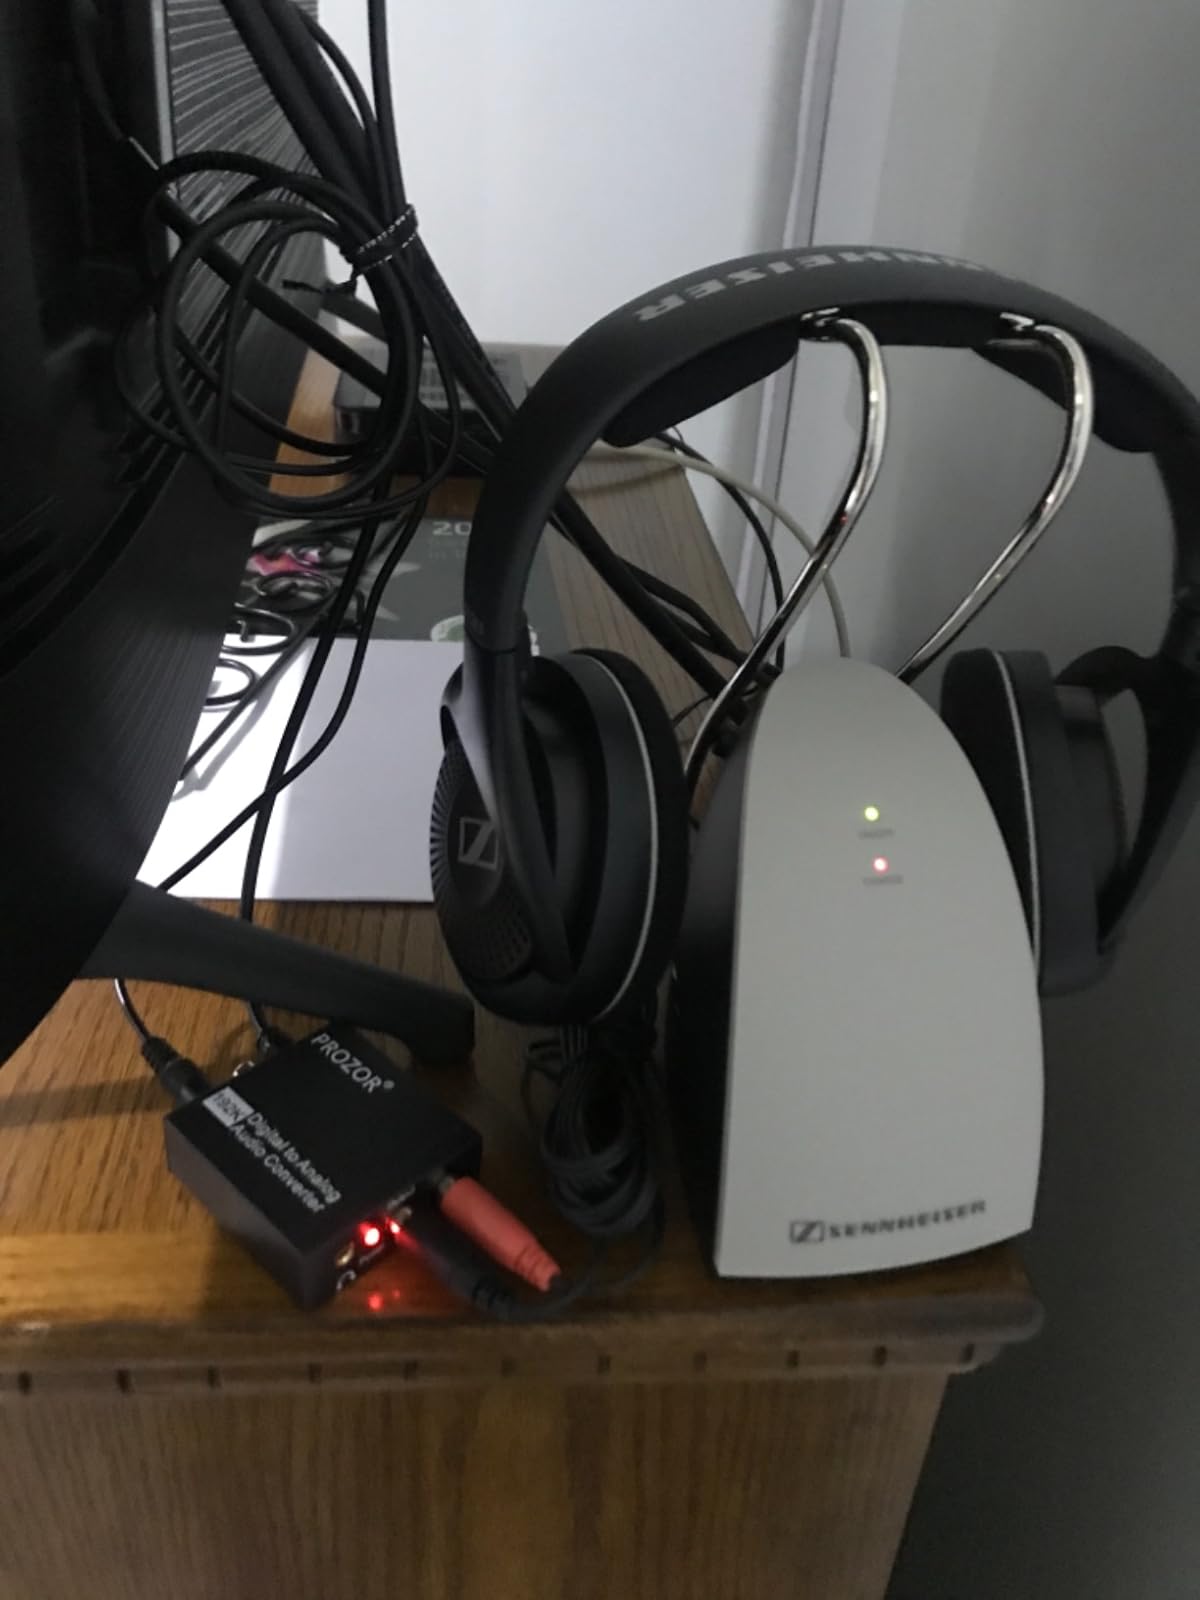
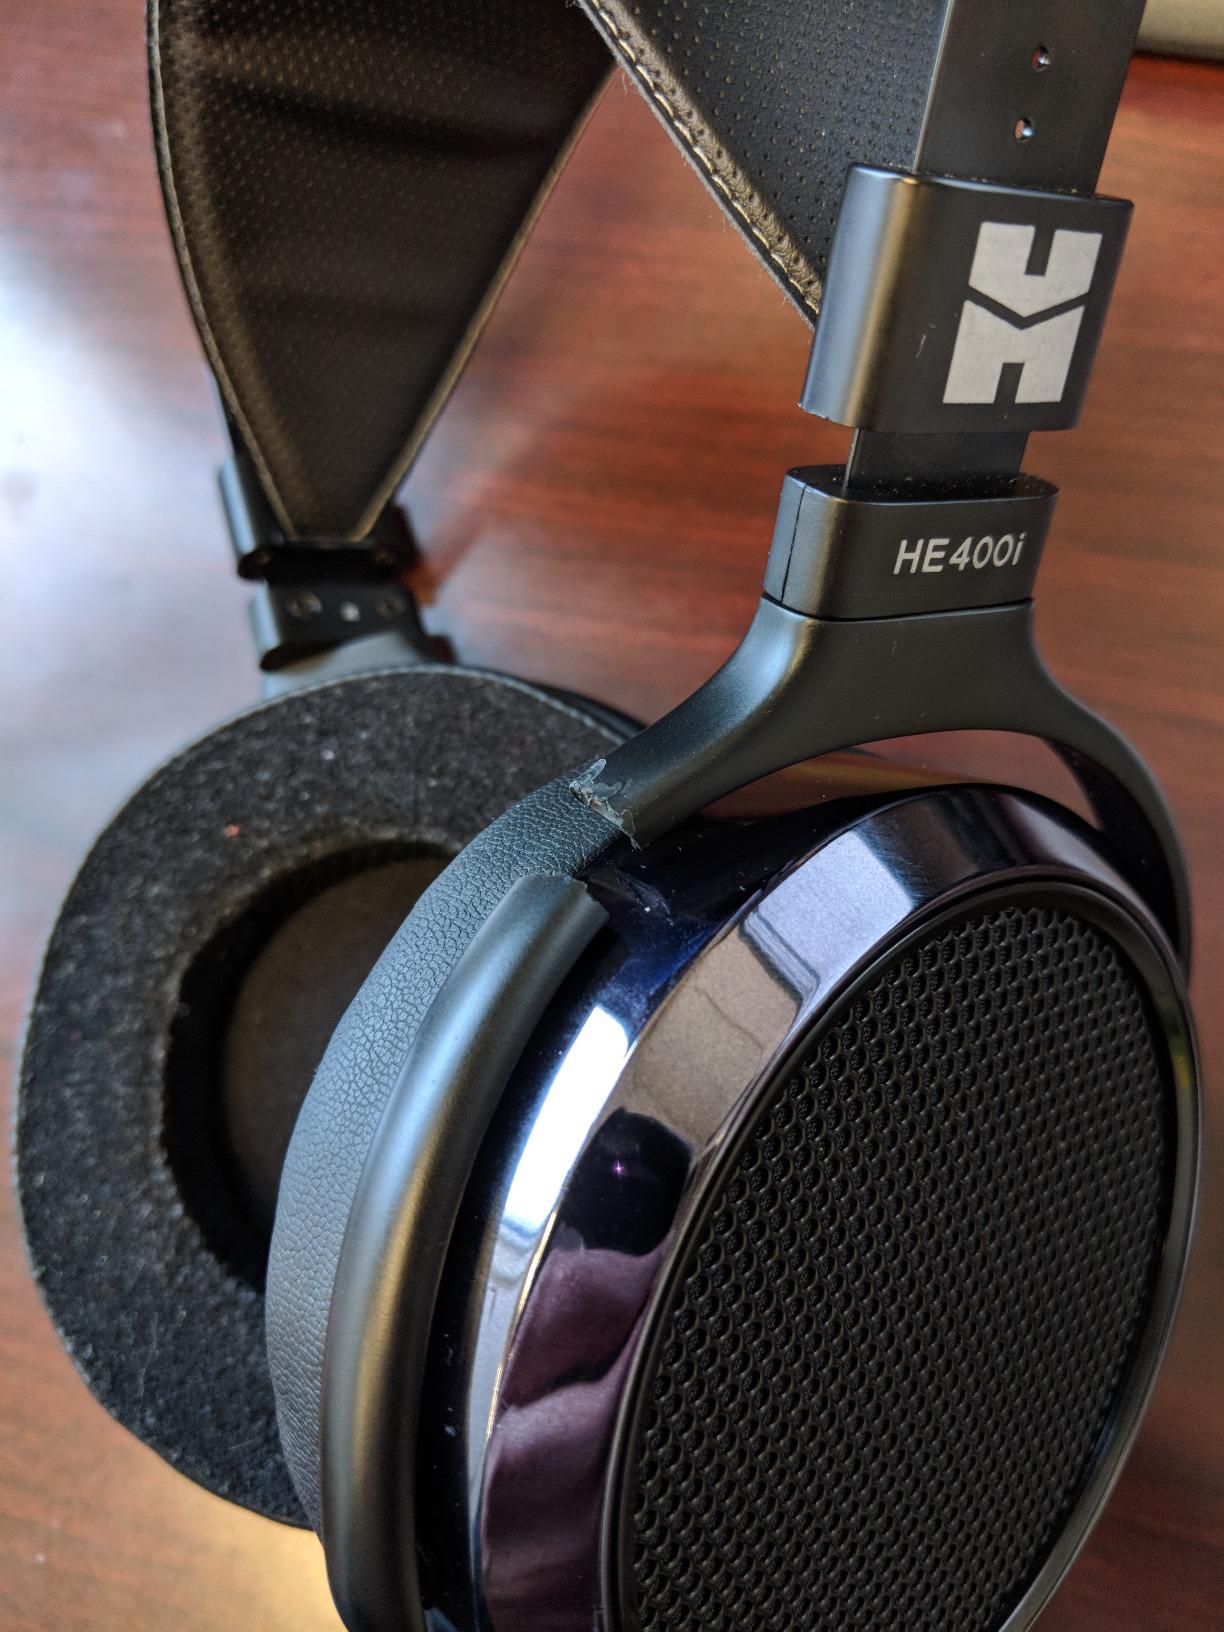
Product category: headphones
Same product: no